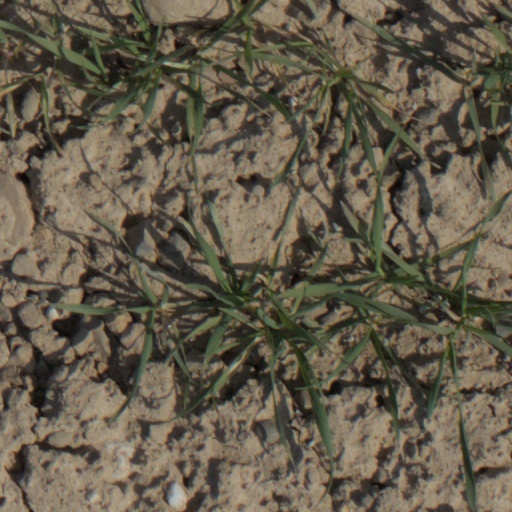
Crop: wheat